Lee San, Wind of the Palace

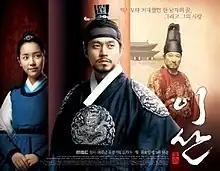
Promotional poster

Lee San, Wind of the Palace, also known as Yi San, is a 2007 South Korean historical drama, starring Lee Seo-jin and Han Ji-min. It aired on MBC from September 17, 2007 to June 16, 2008 on Mondays and Tuesdays at 21:55. The series was directed by Lee Byung-hoon, who also created the award-winning television series "Dae Jang Geum".